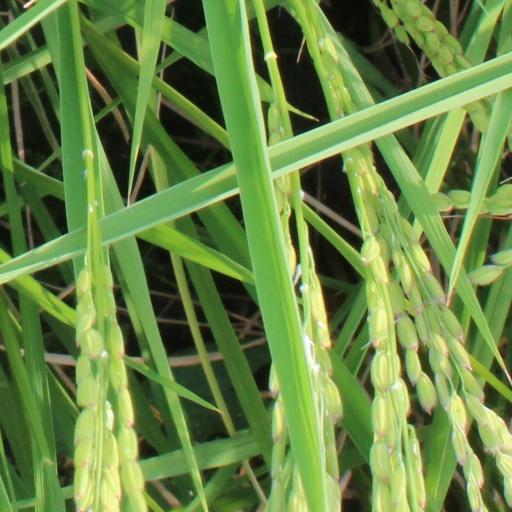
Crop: rice